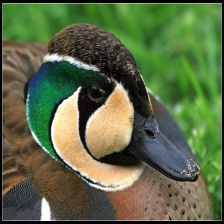
Species: TEAL DUCK
Scientific name: ANAS CRECCA
ImageNet parent category: drake